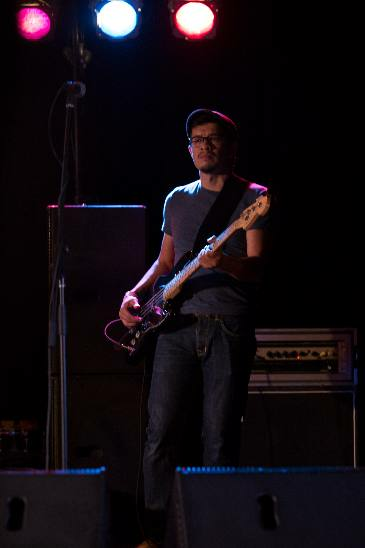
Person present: Yes